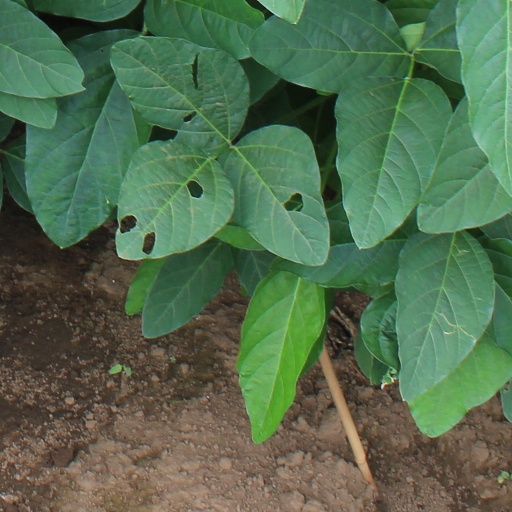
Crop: soybean